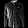
Label: Shirt